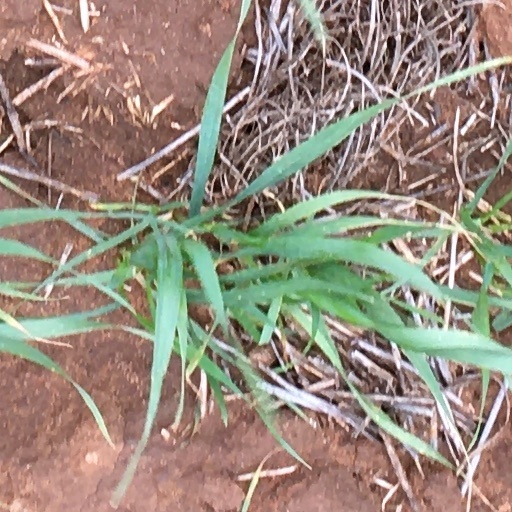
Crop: wheat